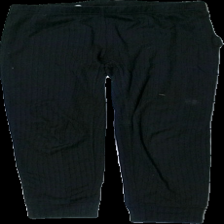
View: front
Type: Tights
Category: Unisex
Brand: Mckinley (Intersport)
Colors: Black, White
Material: 100% polyester
Pattern: Logo print
Cut: Tight
Season: All
Trend: Sports
Damage: nopprigt
Damage location: top center
Damage 2: nopprigt
Damage 2 location: middle center
Damage 3: nopprigt
Damage 3 location: bottom center
Price range: <50
Recommended usage: Export
Description: ribbade tights
Comment: väldigt noppriga och storlek saknas